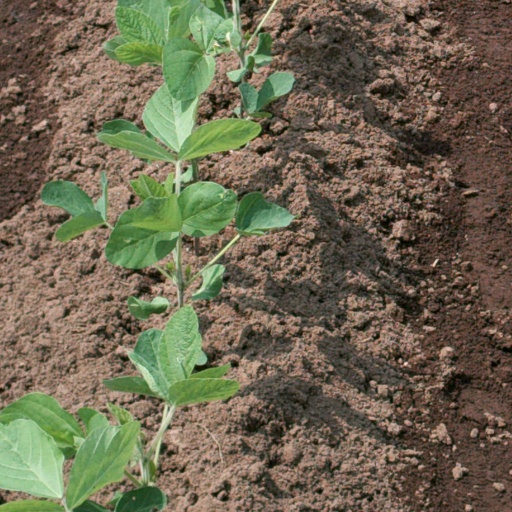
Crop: soybean